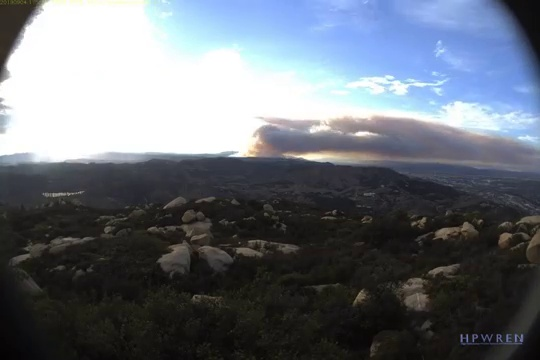
Fire: no
Smoke: yes